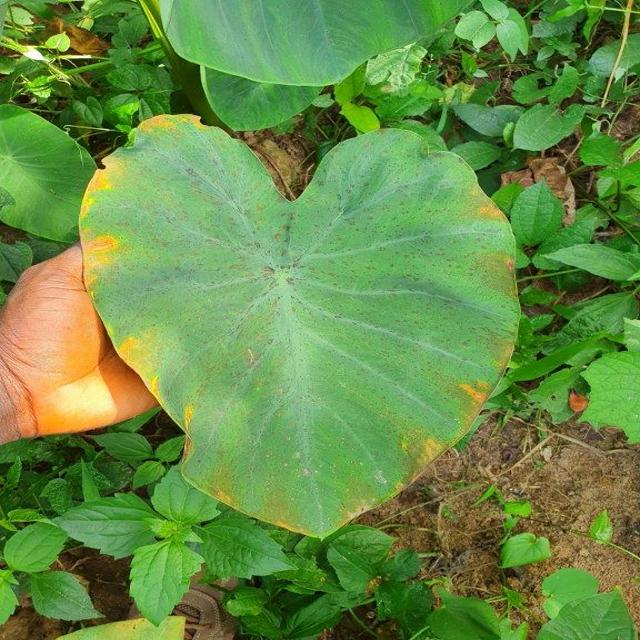
Label: Mid_Blight